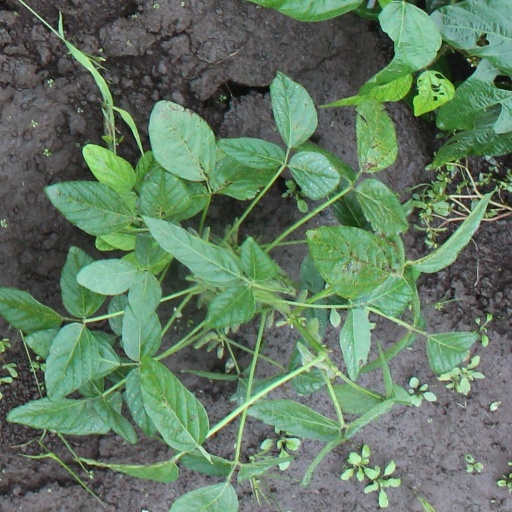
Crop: soybean